Choi Sung-yong

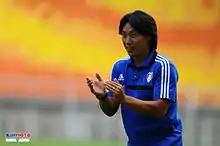
Choi in 2013

Choi Sung-yong (born 25 December 1975) is a former South Korean footballer who played as a wing-back or midfielder. Known for his good stamina and concentration, Choi was noted for his ability for man-to-man defense. He performed a role to concentrate on marking Hidetoshi Nakata, considered the best Asian player at the time, when South Korea played against Japan in the late 1990s and early 2000s.